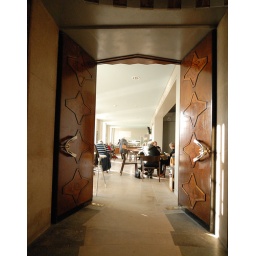
Ground floor snack bar in the RST